Sauropsida

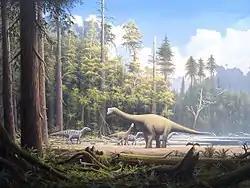
Mesozoic sauropsids: non-avialan dinosaurs ("Europasaurus" and iguanodonts) alongside the early bird "Archaeopteryx" perched on the foreground tree stump.

Sauropsids evolved from basal amniotes approximately 320 million years ago, in the Carboniferous Period of the Paleozoic Era. In the Mesozoic Era (from about 250 million years ago to about 66 million years ago), sauropsids were the largest animals on land, in the water, and in the air. The Mesozoic is sometimes called the Age of Reptiles. In the Cretaceous–Paleogene extinction event, the large-bodied sauropsids died out in the global extinction event at the end of the Mesozoic era. With the exception of a few species of birds, the entire dinosaur lineage became extinct; in the following era, the Cenozoic, the remaining birds diversified so extensively that, today, nearly one out of every three species of land vertebrate is a bird species.